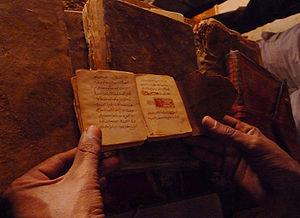
Manuscrit ancien dans la bibliothèque Hamoni de Chinguetti (Mauritanie)
La culture de la Mauritanie, pays d’Afrique du Nord-Ouest, désigne d'abord les pratiques culturelles observables de ses 4 000 000 d'habitants.
Une bibliothèque est le lieu où est conservée et lue une collection organisée de livres. Il existe des bibliothèques privées et des bibliothèques publiques. Les bibliothèques proposent souvent d'autres documents ainsi que des accès à internet et sont parfois appelées médiathèques ou informathèques.